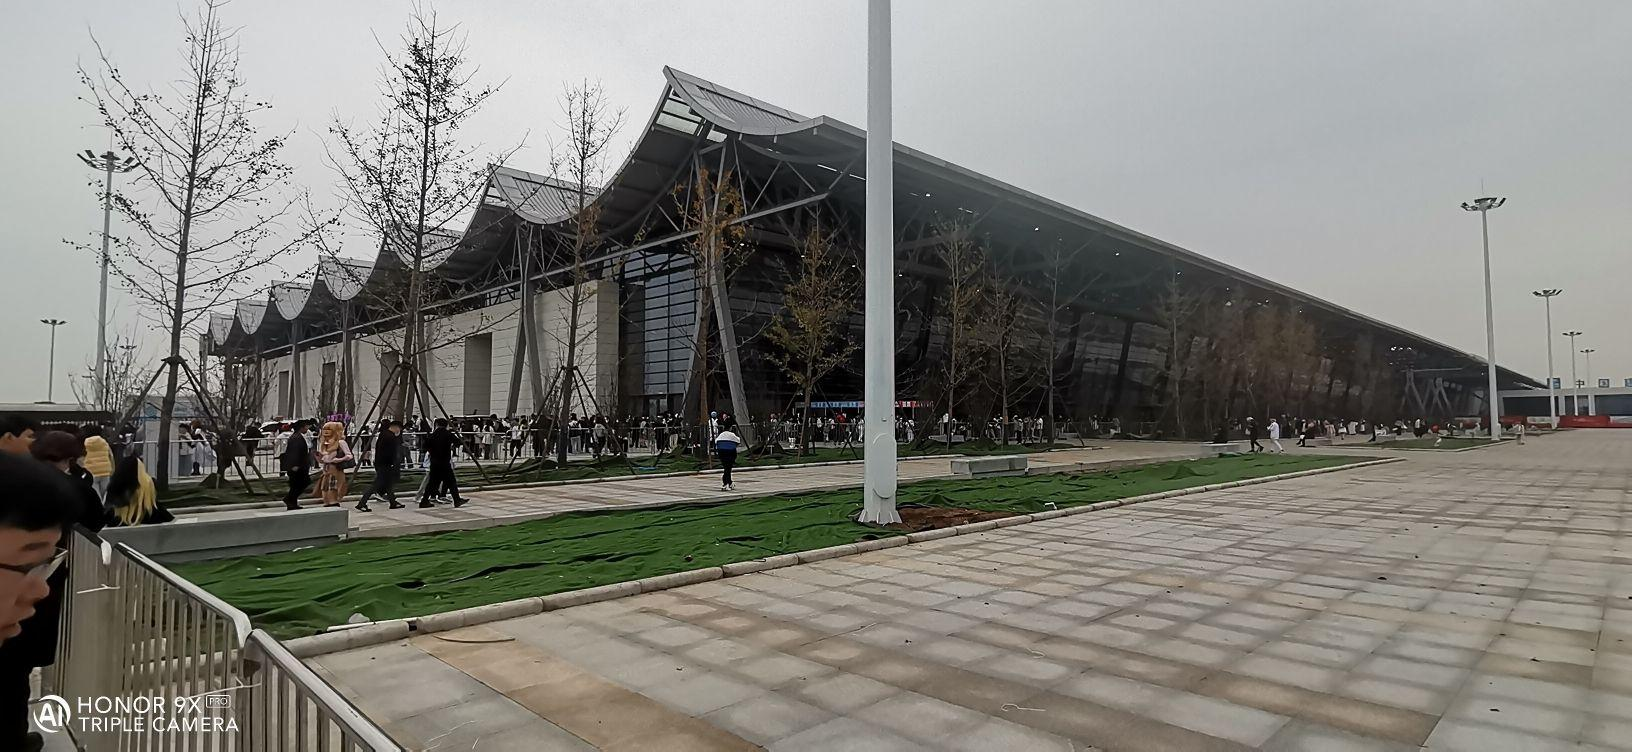
地标名称：中原国际会展中心
所在城市：郑州市·中牟县